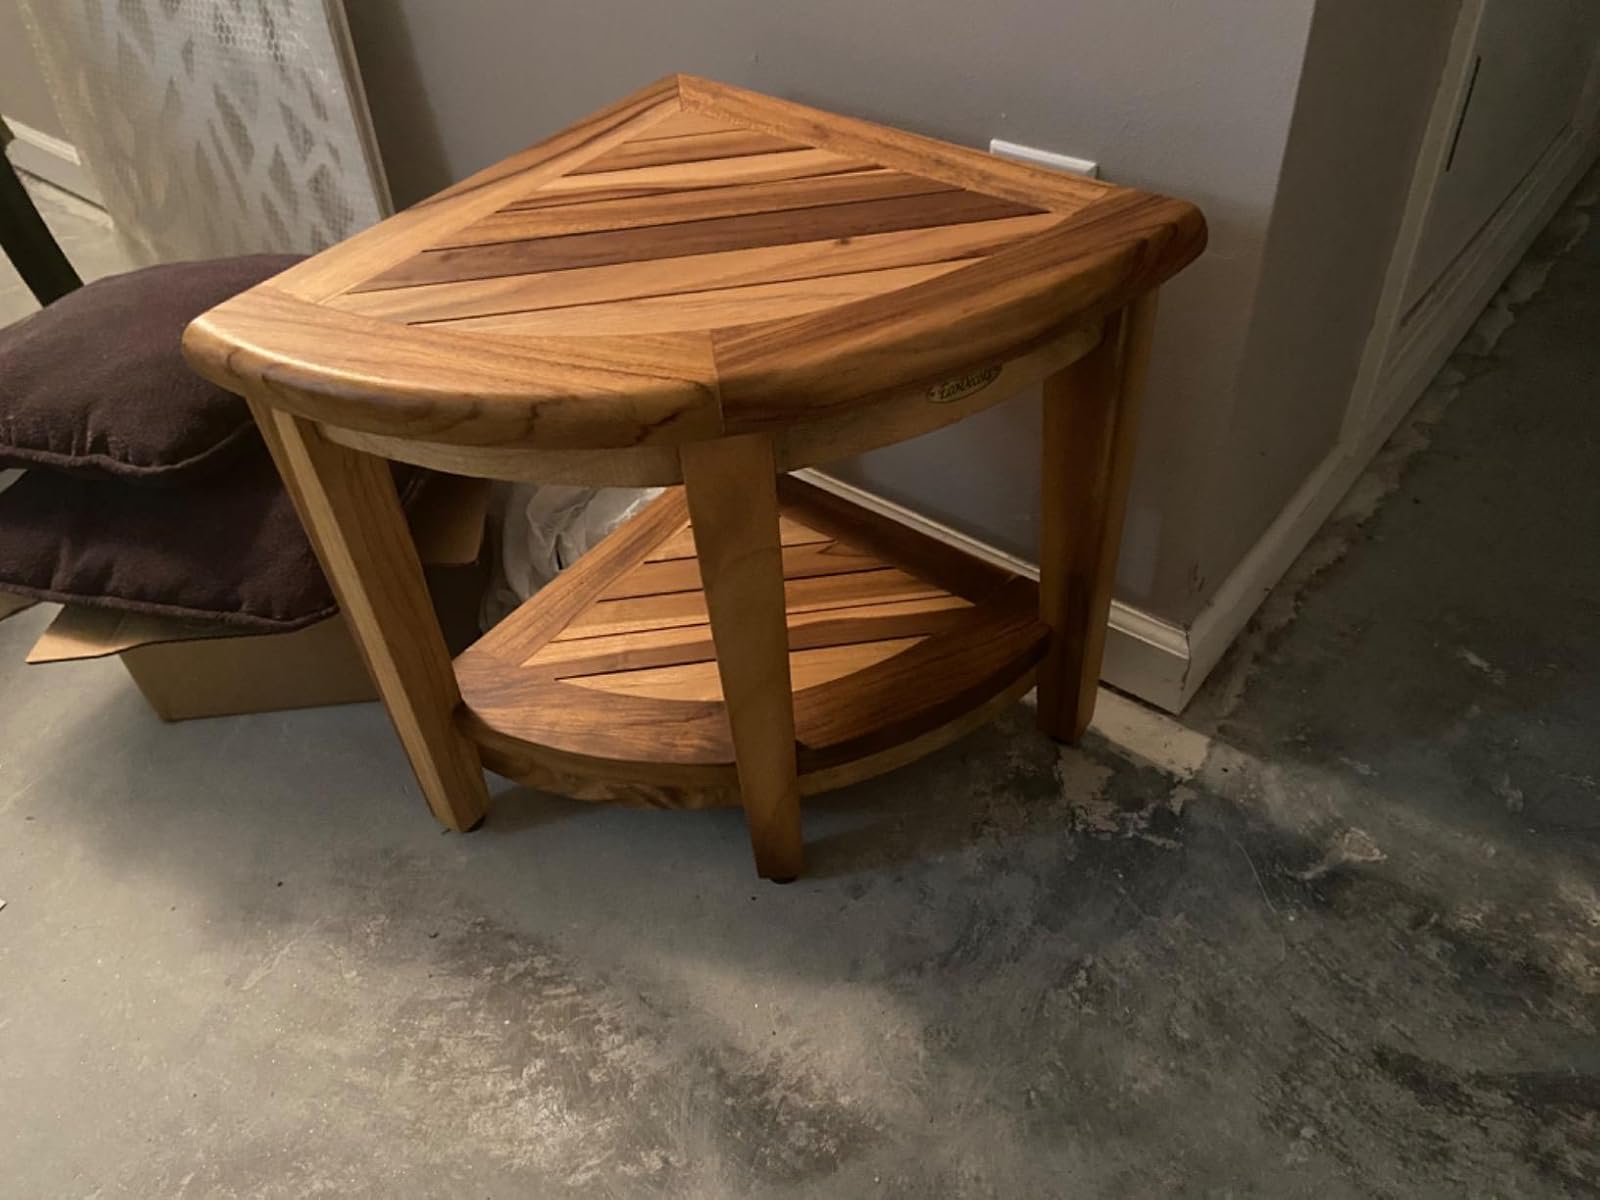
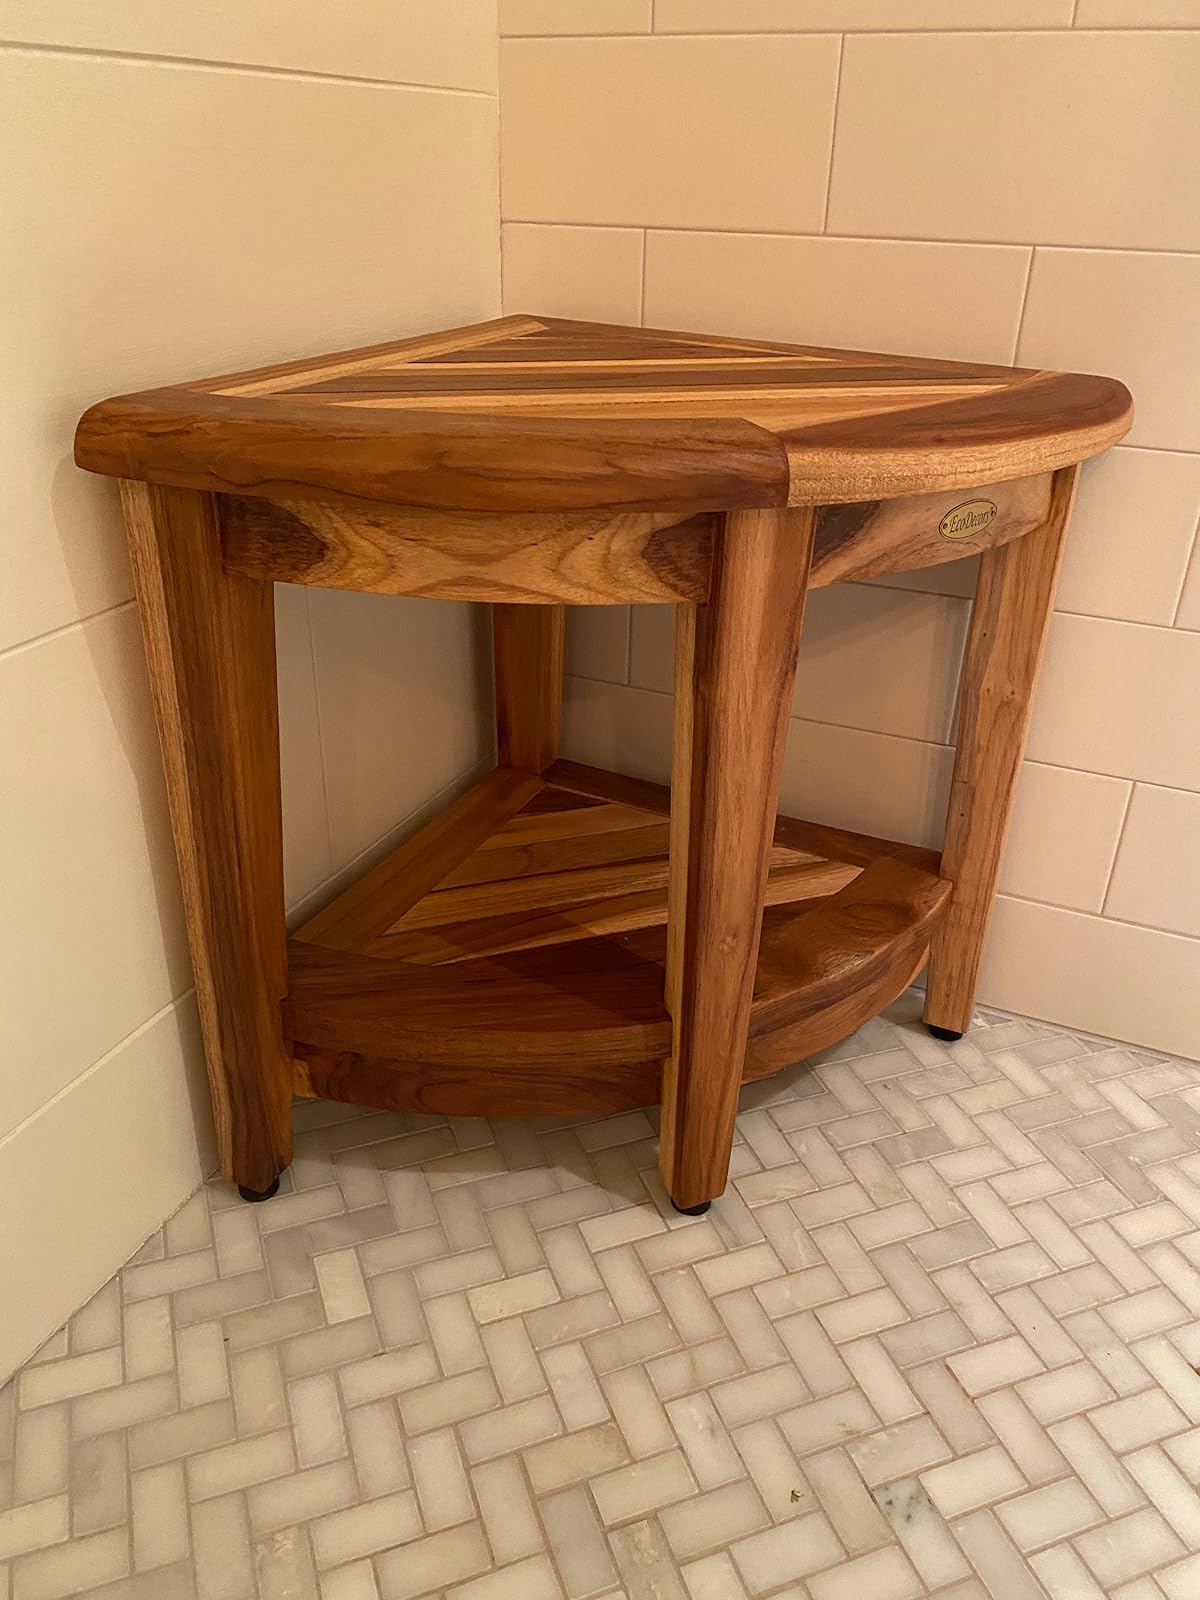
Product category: stool
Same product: yes